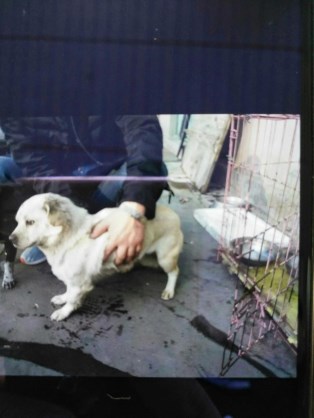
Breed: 3336-n000121-chinese_rural_dog